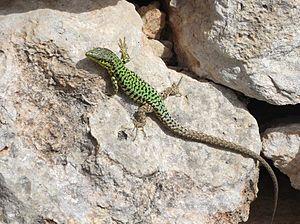
Podarcis filfolensis est une espèce de sauriens de la famille des Lacertidae.